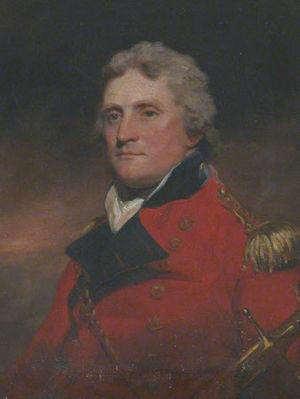
Lieutenant-General Sir Hildebrand Oakes, 1st Baronnet GCB (1754-1822), Governor of Malta
L'épidémie de peste à Malte en 1813-1814 est la dernière des grandes épidémies de peste qui ont atteint l'archipel maltais, et la première sous administration britannique. Arrivée par bateau d'Alexandrie, elle est particulièrement meurtrière dans certains villages. Elle est responsable de 4 668 décès.
Hildebrand Oakes, 1ᵉʳ baronnet Oakes, était un général britannique, deputy Quartier-maître général en Corse en 1794, Quartier-maître général en Méditerranée en 1794 et Quartier-maître général en Portugal en 1796, lieutenant-gouverneur et commandant de Portsmouth en 1804, commander de la garnison de Malte en 1808, Commissaire civil de Malte de 1810 à 1813 et Lieutenant-General of the Ordnance de 1814 à 1822.